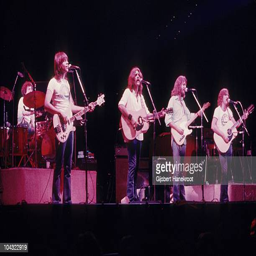
hard rock artists perform on stage